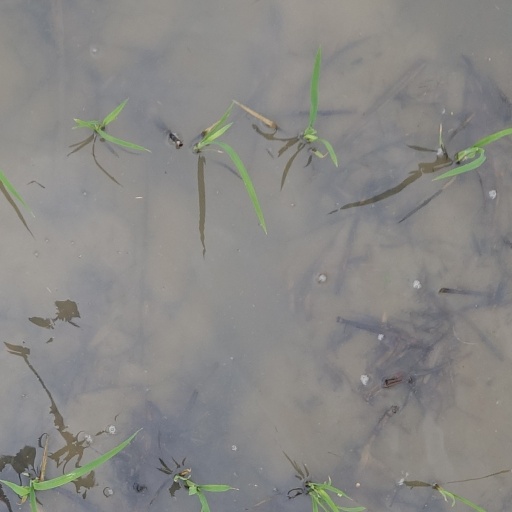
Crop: rice